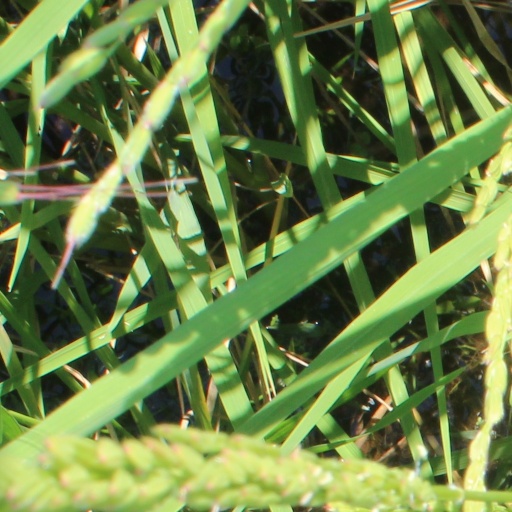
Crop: rice